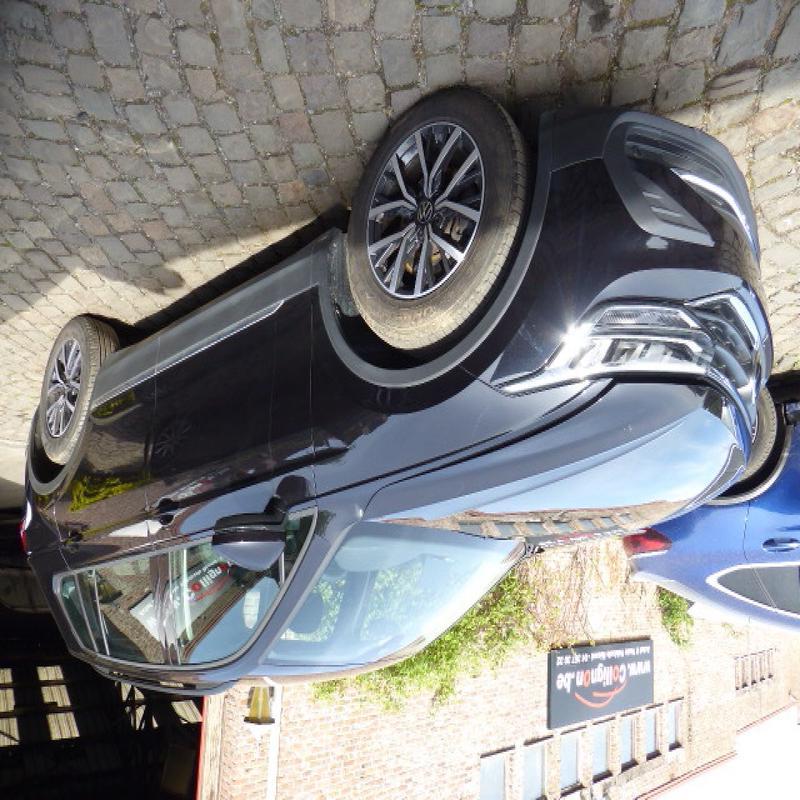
Aucun dommage détecté.
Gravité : aucun